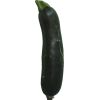
Label: Zucchini dark 1